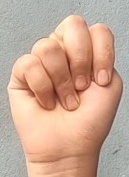
ASL sign: N